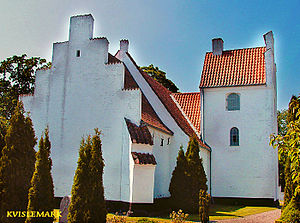
Kvislemark Kirke
Set fra nordøst
fra nordøst
Kvislemark kirke er bygget omkring år 1100 og er beliggende ca. 14 km vest for Næstved, mellem landsbyerne Sandved og Hyllinge på Sjælland.